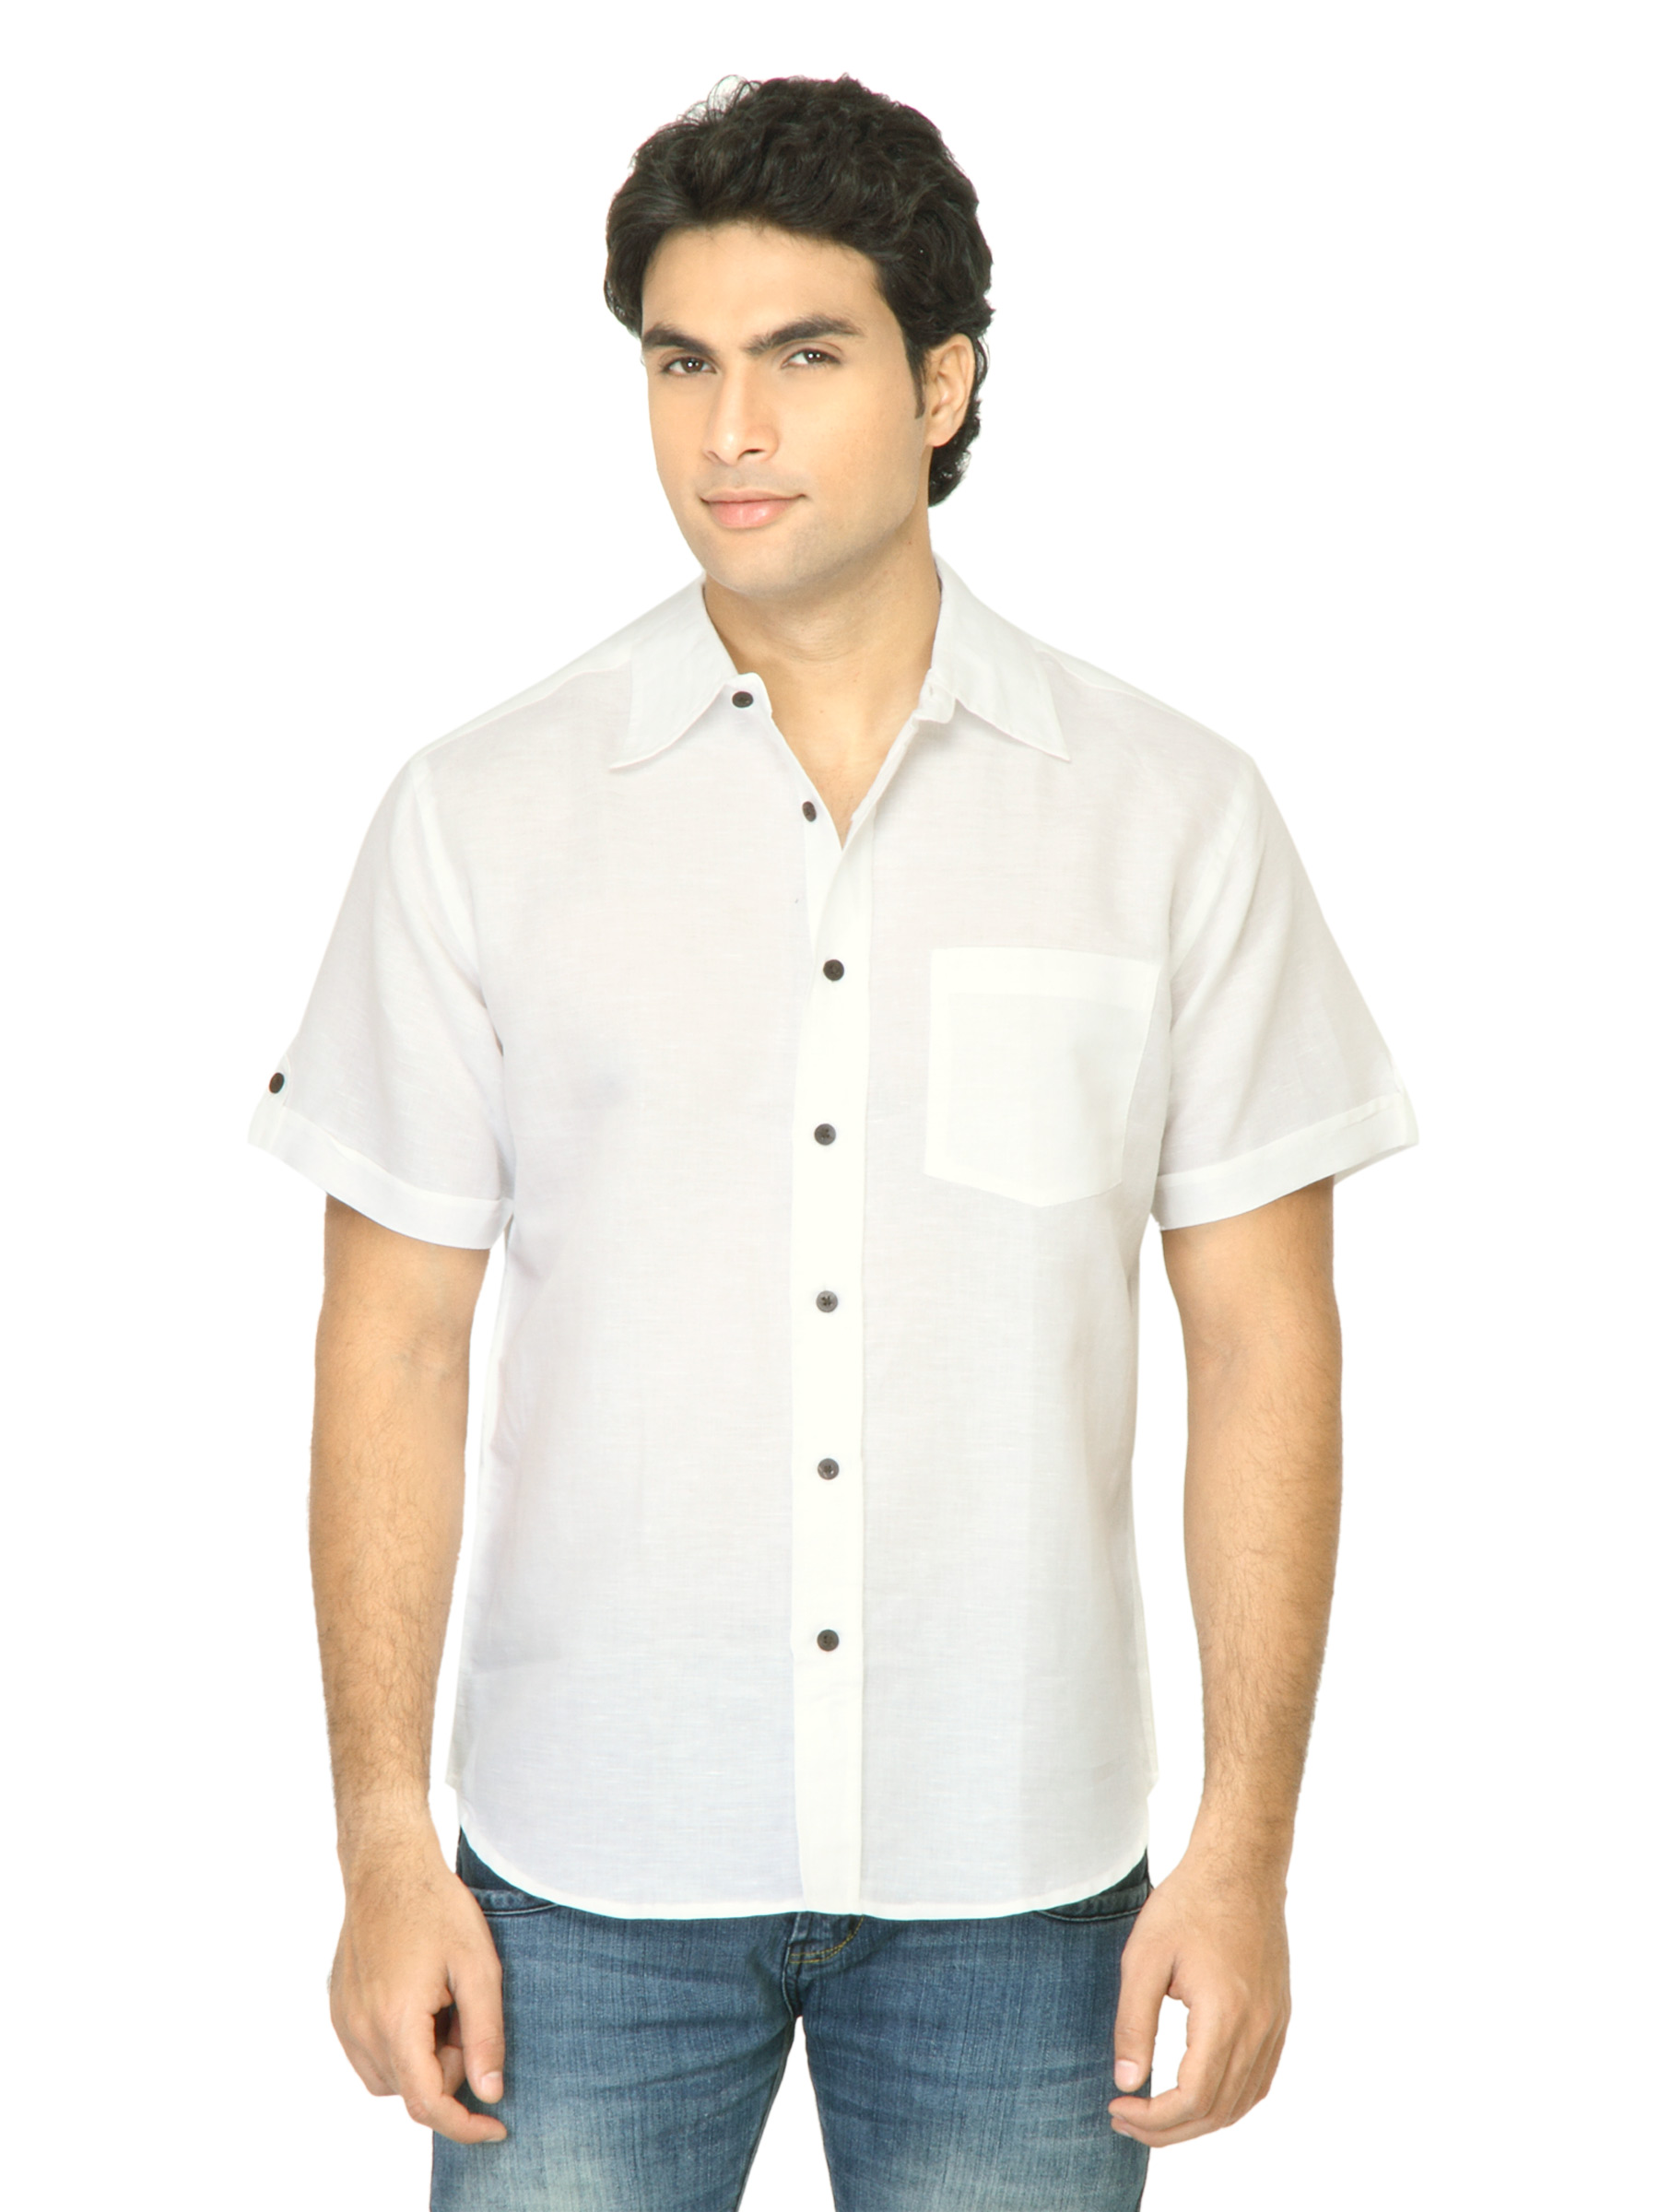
Mother Earth Men Solid White Shirt
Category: Apparel / Topwear / Shirts
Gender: Men
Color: White
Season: Summer 2011
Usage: Casual